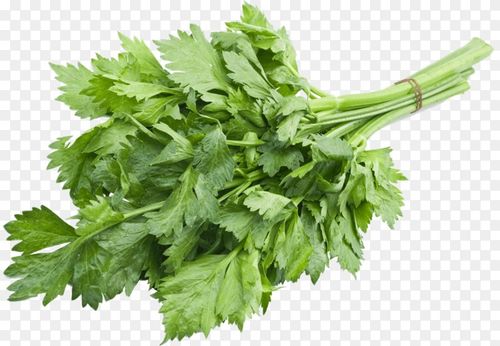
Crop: unknown
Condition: celery